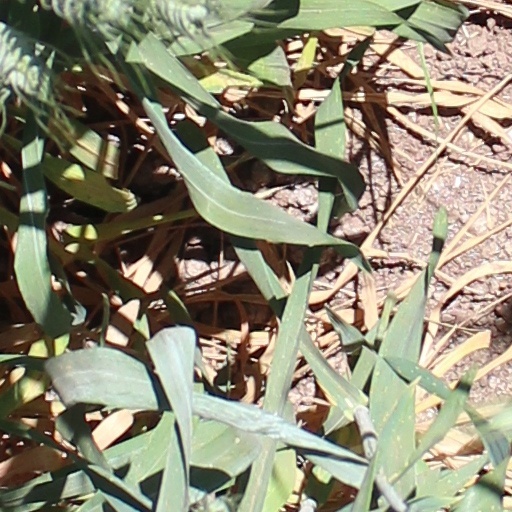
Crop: wheat